Jean Marot

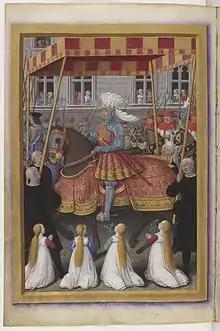

Jean Marot (Mathieu, near Caen, 1463 – c. 1526) was a French poet of the late 15th and early 16 century and the father of the French Renaissance poet Clément Marot. He is often grouped with the "Grands Rhétoriqueurs". Jean Marot seems to have disdained his surname and signed "Jean des Marestz".